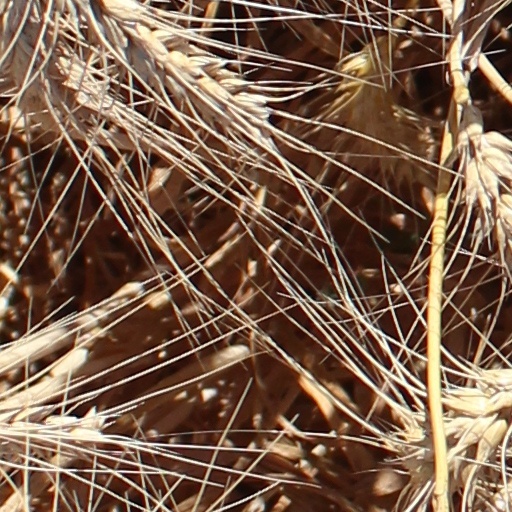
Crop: wheat